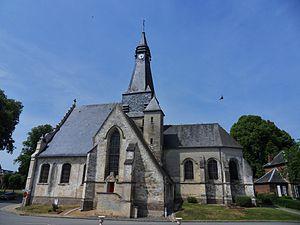
Eglise Saint-Pierre, début du XVIe siècle.